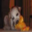
Label: dog